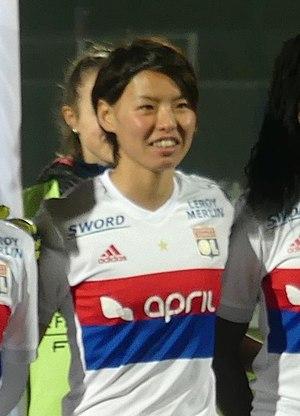
Saki Kumagai (熊谷紗希) le 5 février 2018 avec l'Olympique lyonnais.